Columbia Slough

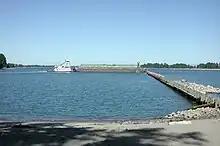
A tugboat pushes a barge from the Willamette River into the Columbia River around Kelley Point Park at the tip of the peninsula through which the slough flows.

By 1850, White settlers established donation land claims in the Columbia Slough watershed. One settler, Lewis Love, became wealthy by cutting timber in the watershed and using the slough as part of a shipping route to downtown Portland. Other settlers logged the forests near the slough and built sawmills, fished, and farmed. In 1852, James John operated a ferry based on the peninsula of land between the Columbia and the Willamette River. The community of St. Johns, platted in the same year on the peninsula, is named after him. Legislation creating the Port of Portland in 1891 improved St. Johns' prospects as a Willamette River port. In 1902, the U.S. Congress passed a Reclamation Act that encouraged irrigation, flood control, and wetland development in places like the peninsula. In 1907, the Spokane, Portland and Seattle Railway began work on a rail line across the peninsula. The railway and the port improvements led to high expectations. "St. Johns, the City of Destiny", a 1909 editorial appearing in a booster publication called "The Peninsula", said: